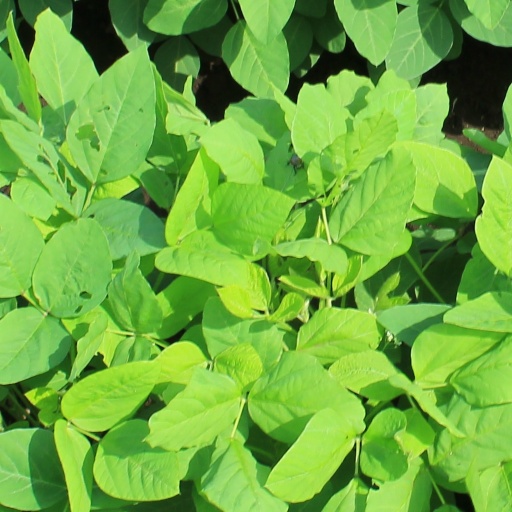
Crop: soybean